Ted Kennedy

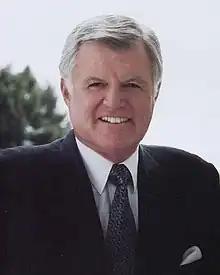
Kennedy's official Senate portrait in the 1990s

In May 1979, Kennedy proposed a new bipartisan universal national health insurance bill—choice of competing federally regulated private health insurance plans with no cost sharing financed by income-based premiums via an employer mandate and individual mandate, replacement of Medicaid by government payment of premiums to private insurers, and enhancement of Medicare by adding prescription drug coverage and eliminating premiums and cost sharing. In June 1979, Carter proposed more limited health insurance reform—an employer mandate to provide catastrophic private health insurance plus coverage without cost sharing for pregnant women and infants, federalization of Medicaid with extension to all of the very poor, and adding catastrophic coverage to Medicare. Neither plan gained any traction in Congress, and the failure to come to agreement represented the final political breach between the two. Carter wrote in 1982 that Kennedy "ironically" thwarted Carter's efforts to provide a comprehensive health-care system. In turn, Kennedy wrote in 2009 that his relationship with Carter was "unhealthy" and that "Carter was a difficult man to convince – of anything.")